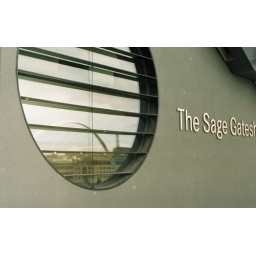
You can just see the reflection of the Millennium bridge in the window